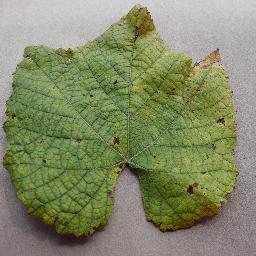
Label: Grape___Leaf_blight_(Isariopsis_Leaf_Spot)